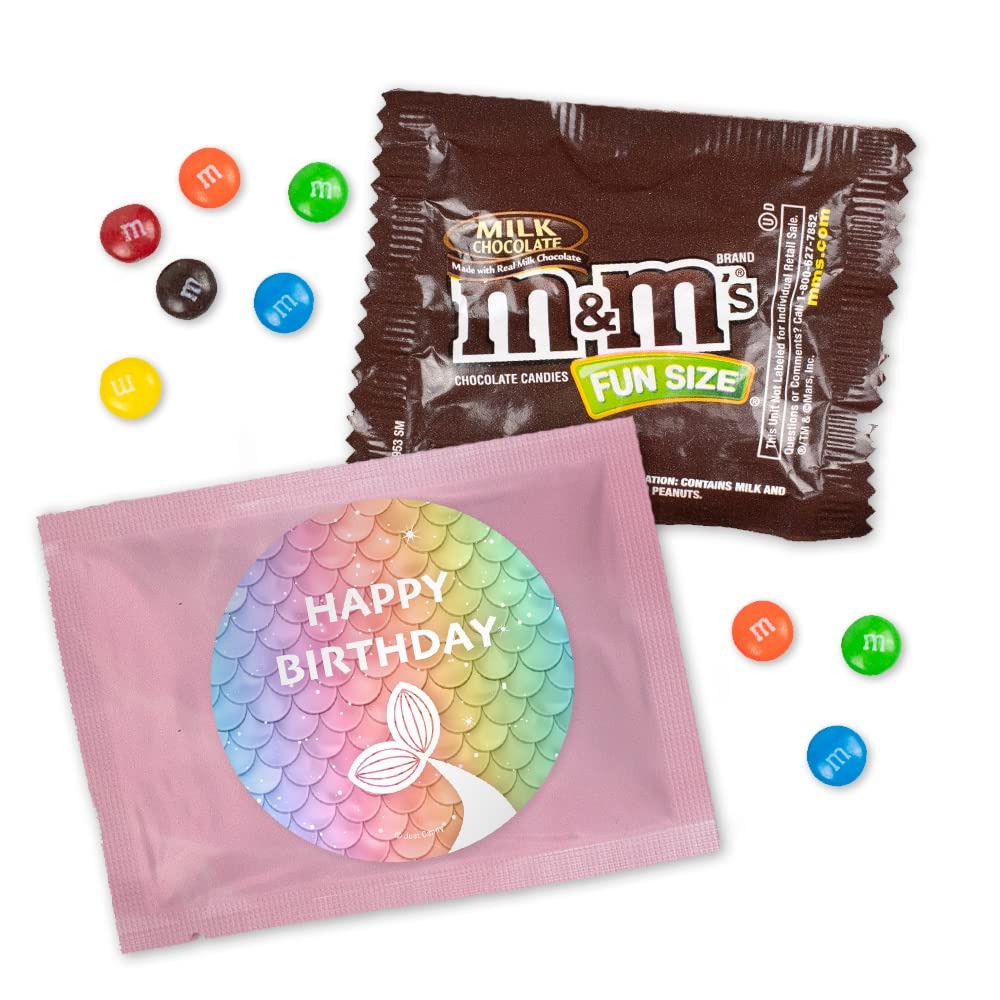
Item Name: 24ct Mermaid Birthday Candy M&M's Party Favor Packs (24ct) - Milk Chocolate
Bullet Point 1: Includes 24 Candy Bags: Completely Assembled M&M'S Milk Chocolate Fun Size Bags Wrapped In Pink Foil With 2" Sticker
Bullet Point 2: Flavor: Milk Chocolate
Bullet Point 3: Bag Dimensions: 3.25" L X 4.6" W
Bullet Point 4: Ships In Cool Packaging: This Candy Item Is Heat Sensitive And Will Ship With Cool Pack Packaging As Needed
Product Description: Celebrate the Birthday boy or girl with delicious M&M's candy party favor goodie bags. Choose between 12 or 24 completely assembled fun size M&M's candy bags wrapped in pink foil. Candy orders ship with cold pack packaging as needed.
Value: 24.0
Unit: Count

Price: 41.49